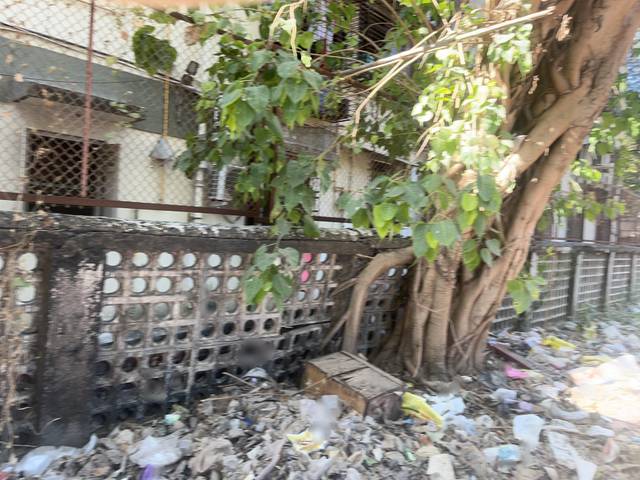
Region: India
Coordinates: 19.199, 72.843